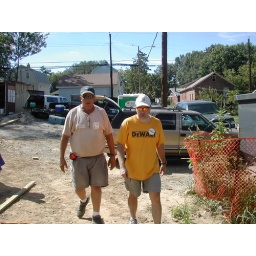
Mark and Gordon (the home leader) talk over the progress on the doors